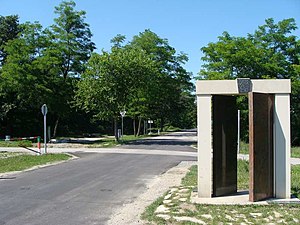
Den paneuropæiske picnic
Mindesmærke ved grænseovergangen, hvor den paneuropæiske picnic fandt sted
Den paneuropæiske picnic var en fredsdemonstration ved grænsen mellem Østrig og Ungarn nær byen Sopron. Demonstrationen blev gennemført den 19. august 1989. Med tilsagn fra begge lande skulle en grænseovergang mellem byerne Sankt Margarethen im Burgenland og Sopronkőhida være åben i 3 timer som en symbolsk gestus. På netop det sted havde den daværende østrigske udenrigsminister Alois Mock og hans ungarske kollega Gyula Horn den 27. juni 1989, sammen trængt gennem grænsehegnet for at understrege opbygningen af et overvågningsanlæg gennem Ungarn, der var påbegyndt 2. maj 1989.